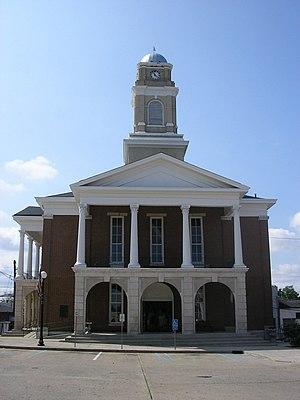
La ville de Lancaster est le siège du comté de Garrard, dans l’État du Kentucky, aux États-Unis. Elle comptait 3 442 habitants lors du recensement de 2010.